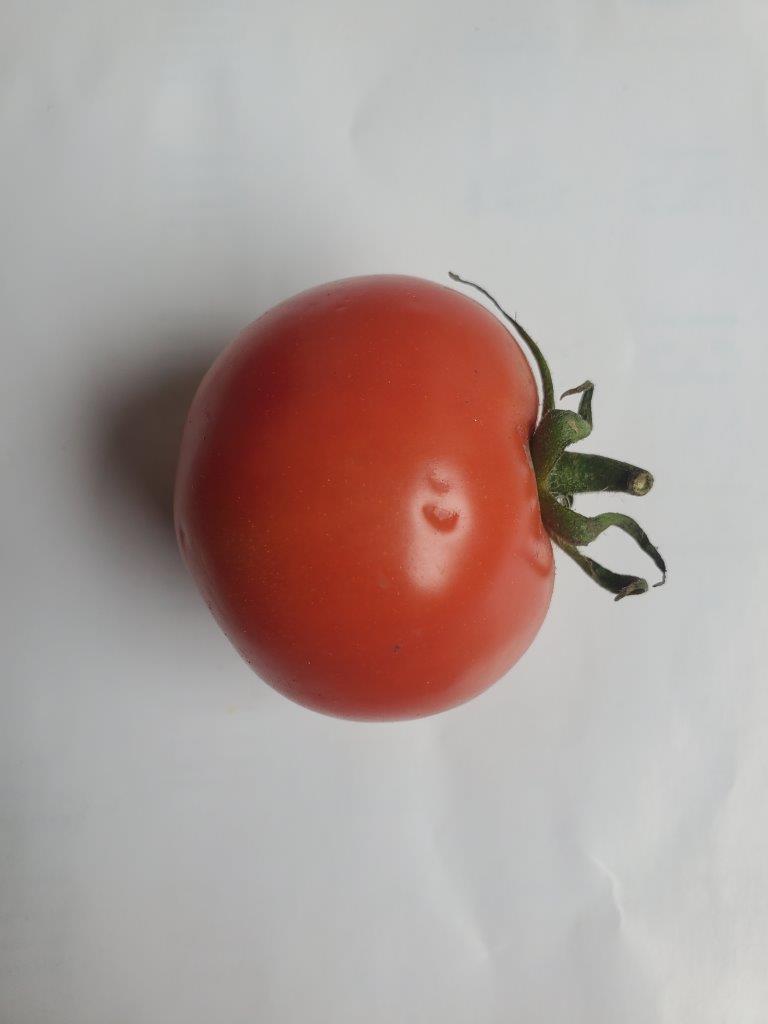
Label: Fresh